Industry and the Eglinton Castle estate

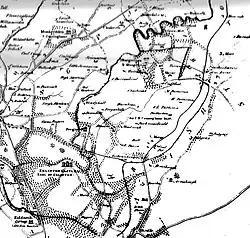
The Eglinton, Benslie and Fergushill areas in 1823 with coal pits marked

Apart from direct involvement in the provision of coal from their own estates the earls provided loans to others, such as to Robert Cunninghame of Auchenharvie who developed extensive coal mining operations in the Barony of Stevenston. The results were variable, however the Earls did obtain some new lands, rents, tolls and other benefits.